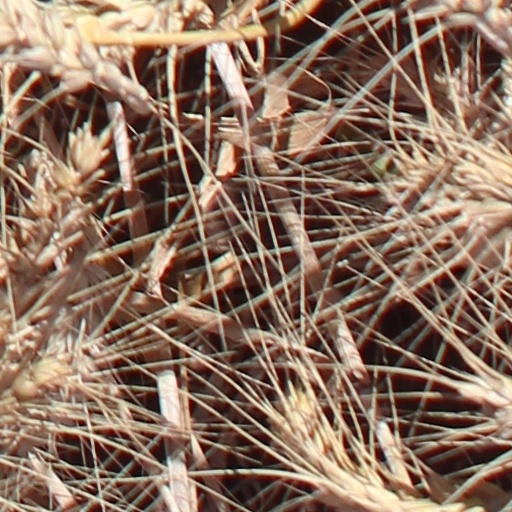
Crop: wheat